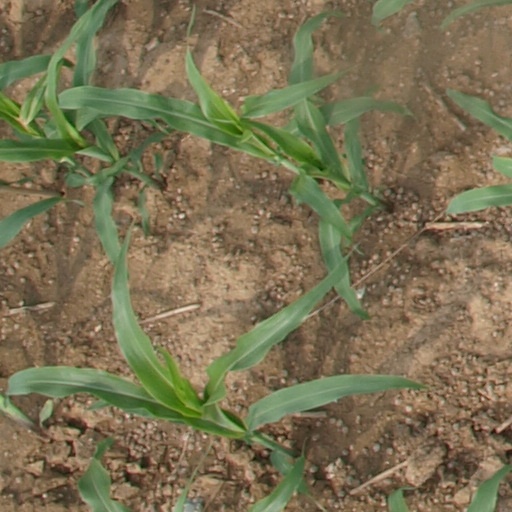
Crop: maize; corn